Cradle of Rome

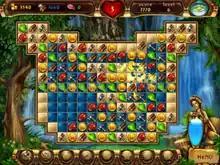
The main screen of "Cradle of Rome"

The gameplay is similar to that of "Bejeweled"; the player must flip jewels/resources on a playing field to create matches of at least three items of the same type. As matches are formed, reserves of resources like grain and wood are collected and used towards building the Roman Empire. Between rounds, resources can be spent on farms, taverns and other buildings to cultivate the commonwealth. The goal of each round is to form matches on blue tiles to clear them from the screen. Obstacles increase the game's difficulty; they include locked gems/resources, which cannot be switched until a match is made to unlock them. Each round also has a time limit, which is represented by a slowly emptying vase of water on the top screen. To help the player, several power-ups can be acquired, such as a hammer that can destroy any tile on the field. The game progresses with new types of gems and resources being unlocked at every new building constructed in Rome. Some buildings provide an extra citizen who has in-game bonuses if the player is skillful with the particular resource unlocked from that building.